Liu Xiaobo

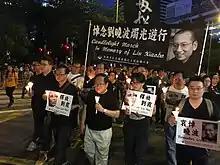
March in memory of Liu Xiaobo in Hong Kong

Liu Xiaobo died on 13 July 2017 in Shenyang's First Hospital of China Medical University from liver cancer.